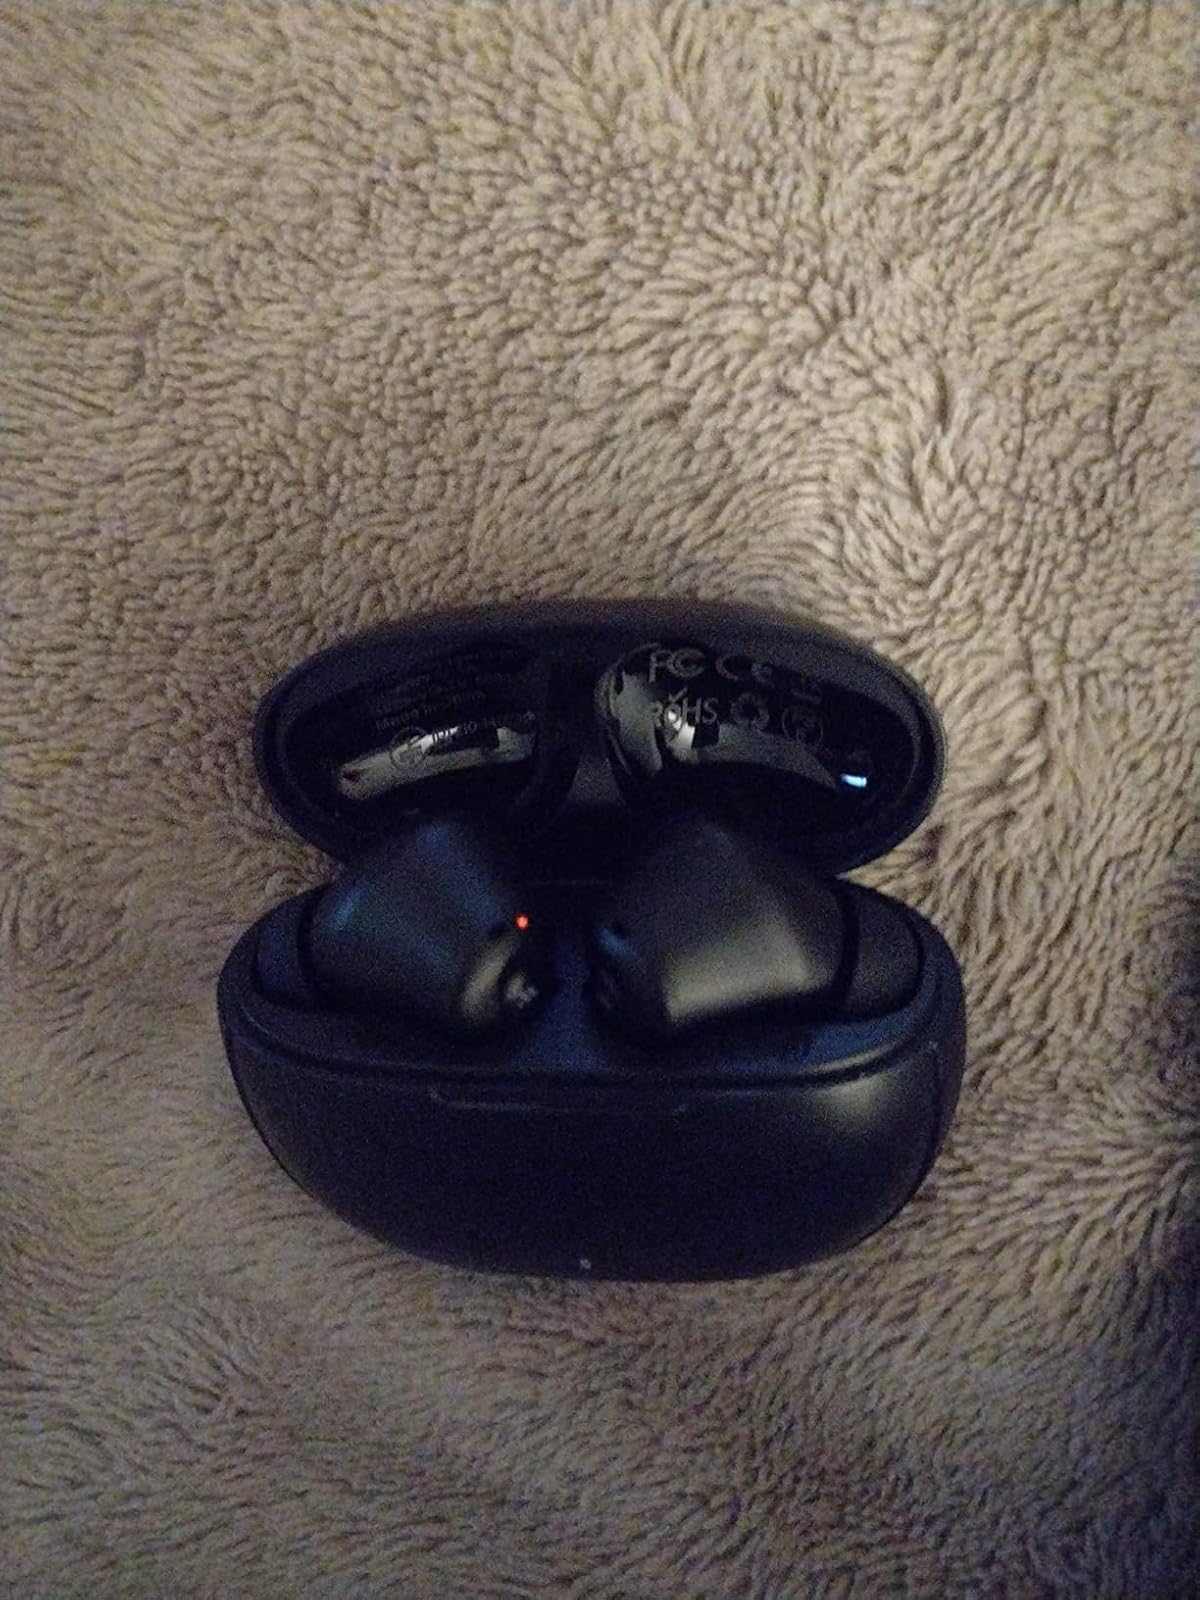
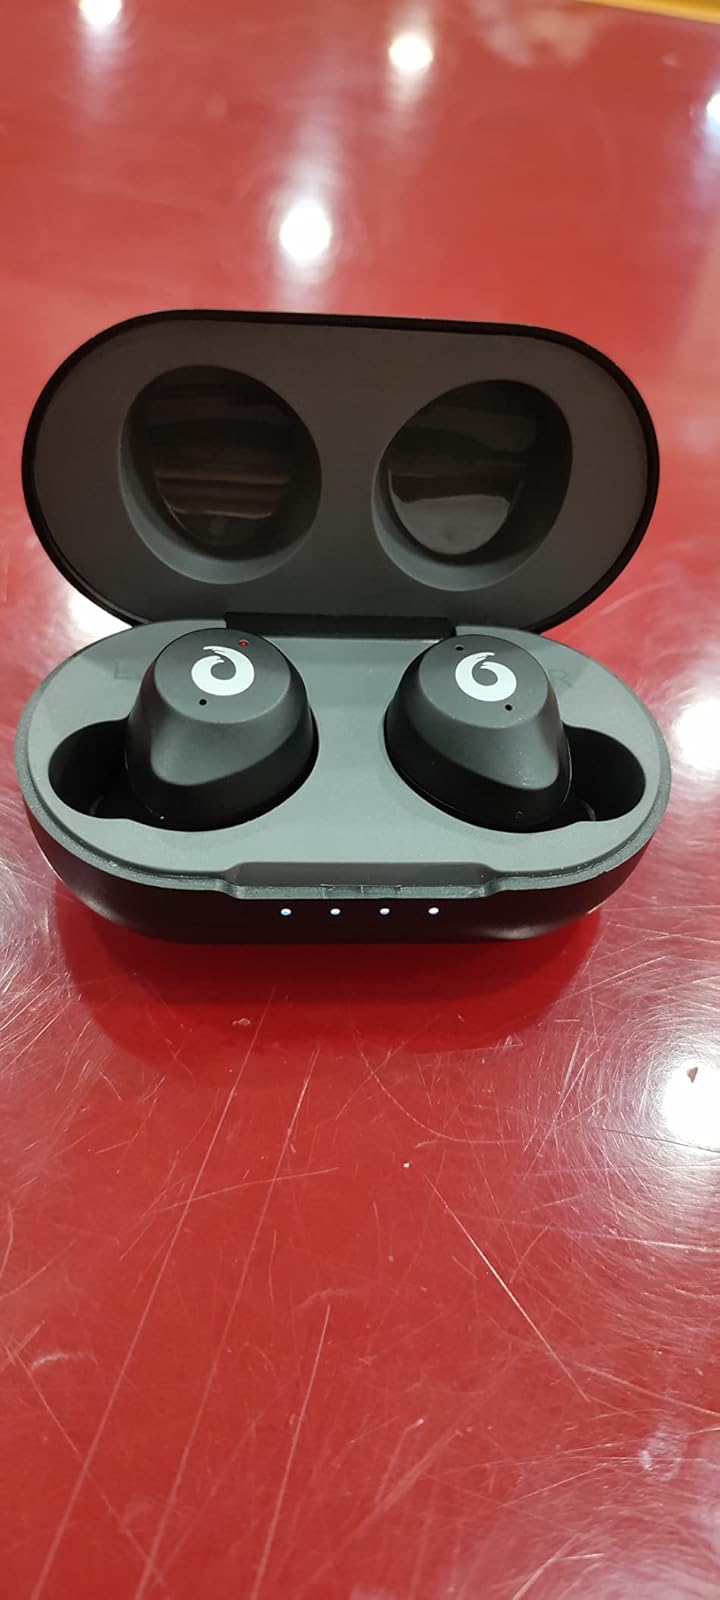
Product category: earbuds
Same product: no